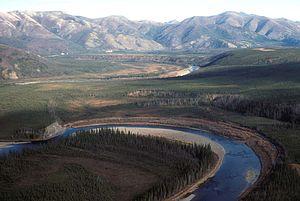
Le refuge faunique national des Yukon Flats est une aire humide protégée, au nord de l'Alaska aux États-Unis. Elle mesure 34 000 kilomètres carrés et englobe la plus grande partie des Yukon Flats, au confluent du fleuve Yukon de la rivière Porcupine et de la rivière Chandalar. Le refuge est une importante zone de nidification des oiseaux aquatiques sauvages.